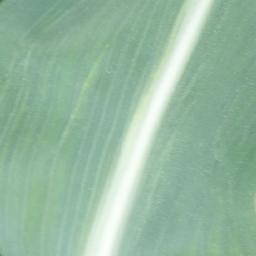
Label: Corn___healthy